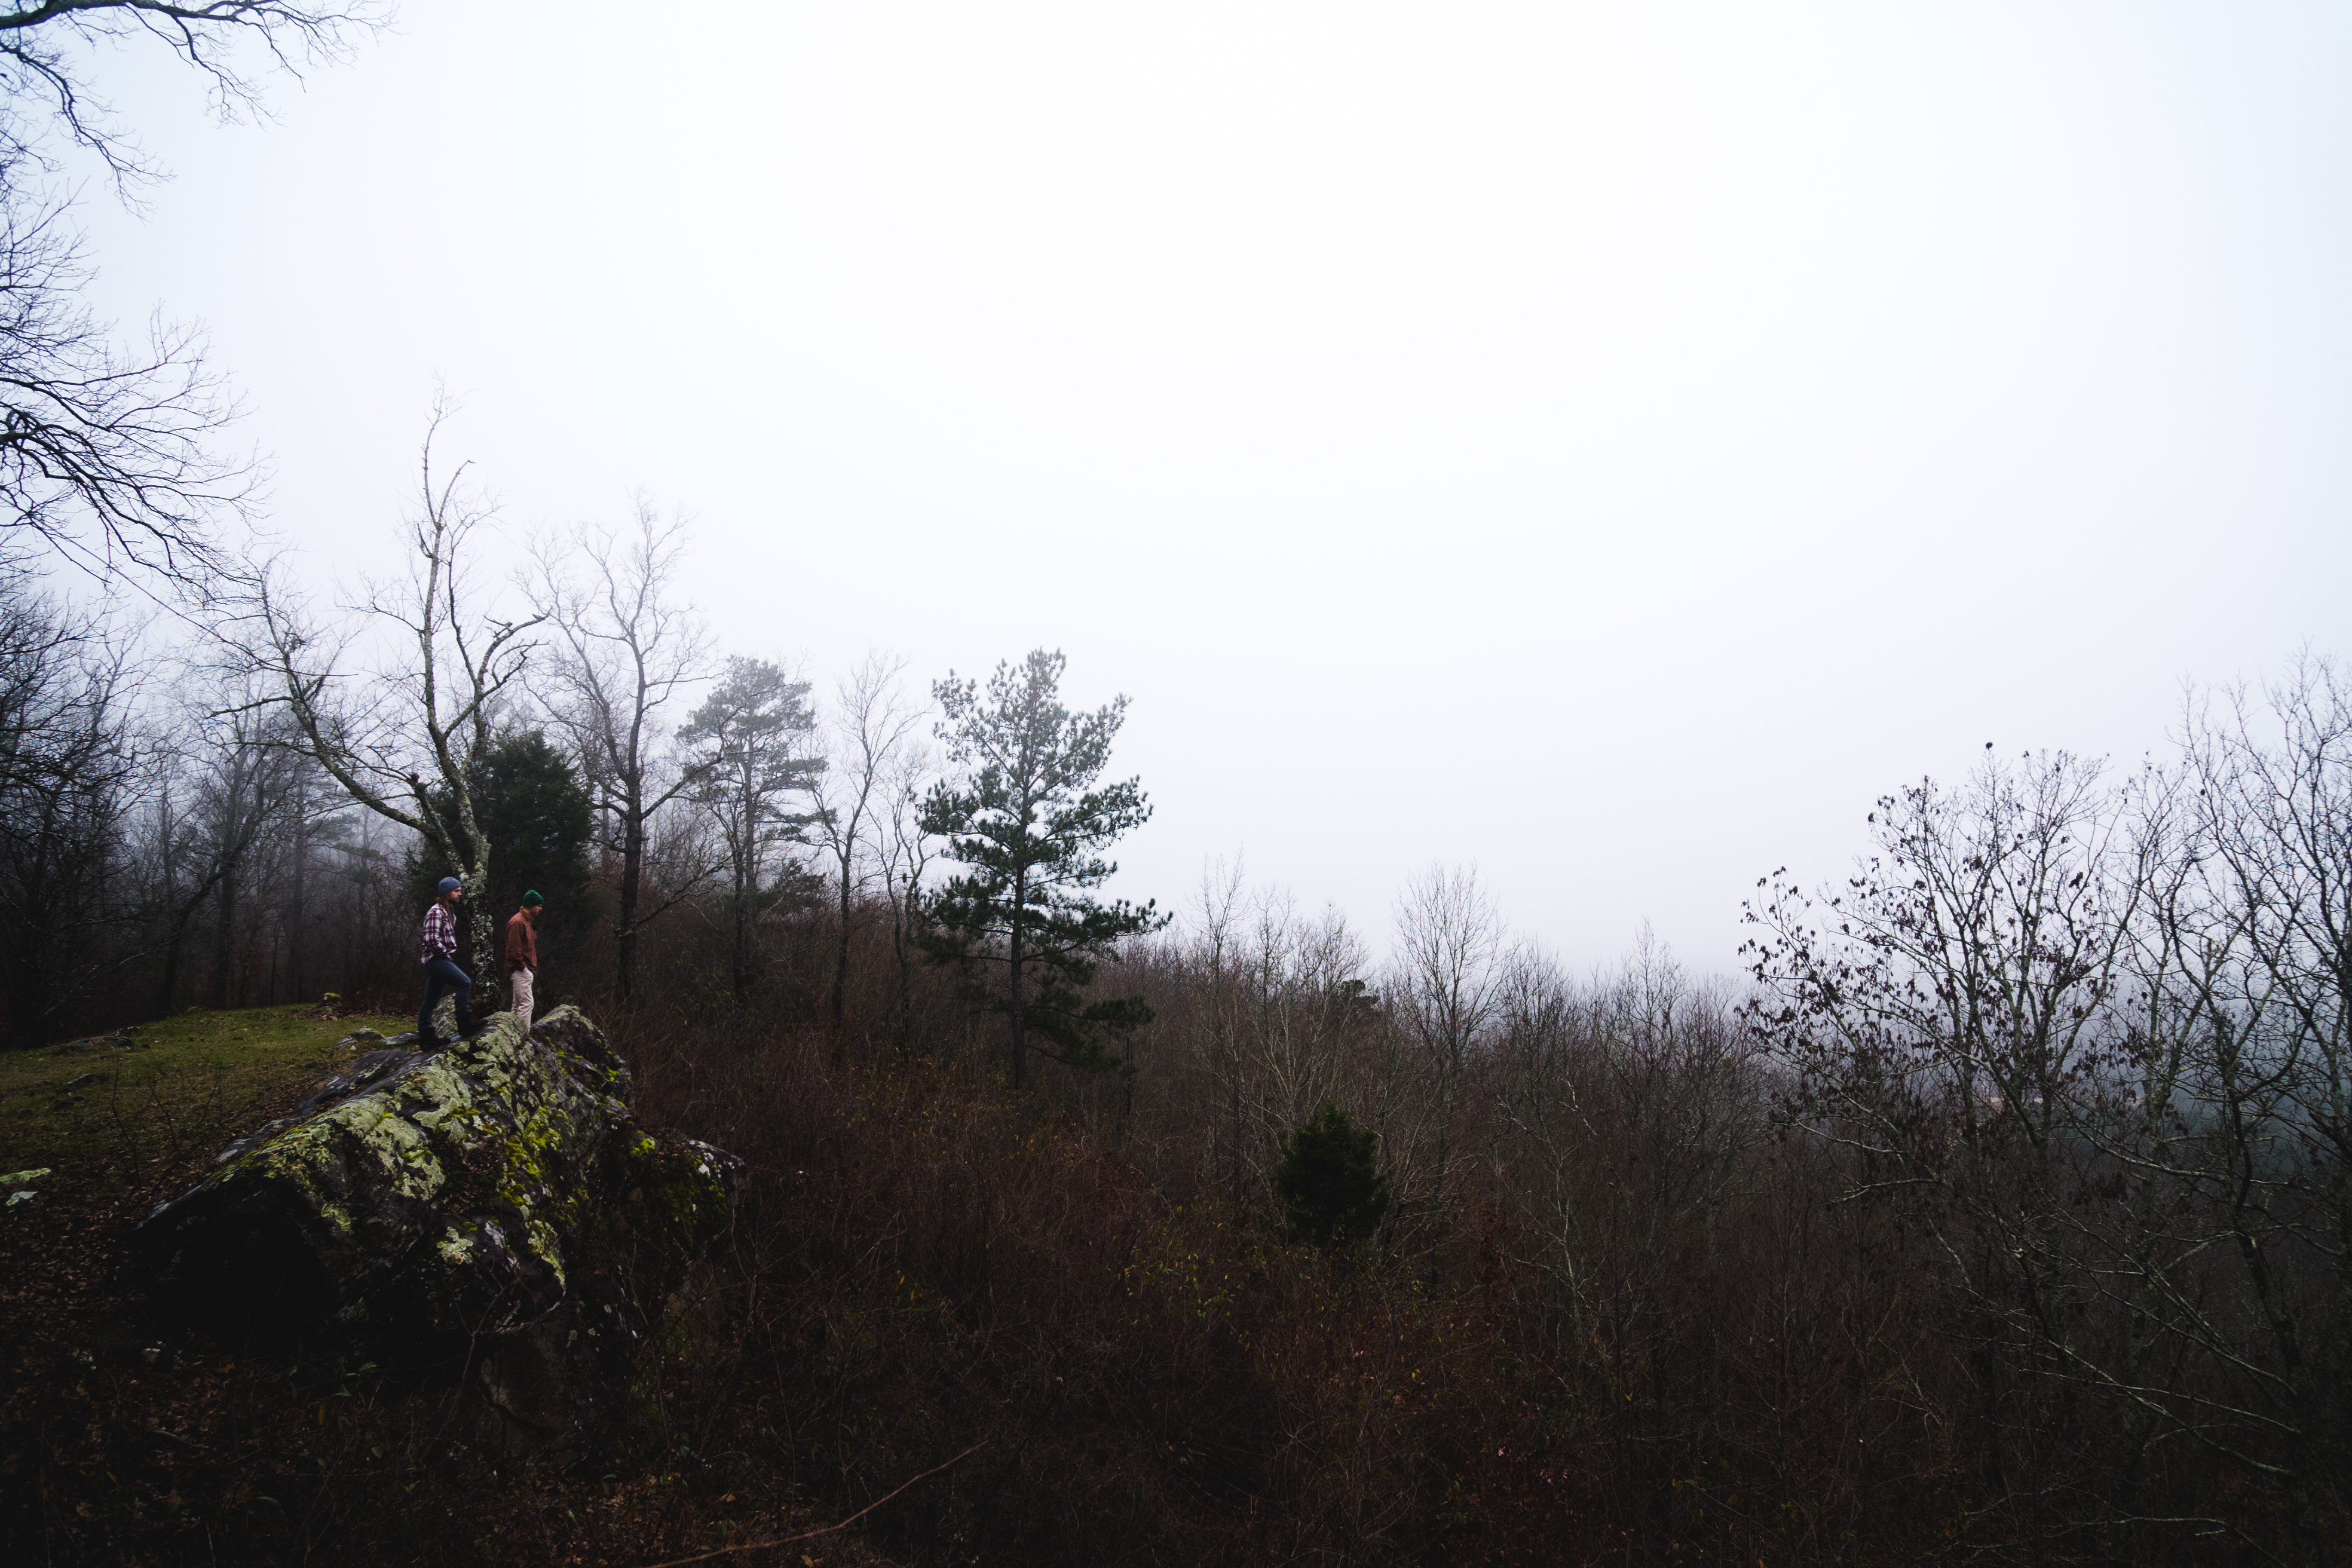
tree, nature, forest, grass, mountain, winter, people, plant, fog, mist, sunlight, morning, hill, adventure, autumn, weather, season, trees, outdoors, habitat, rural area, atmospheric phenomenon, woody plant